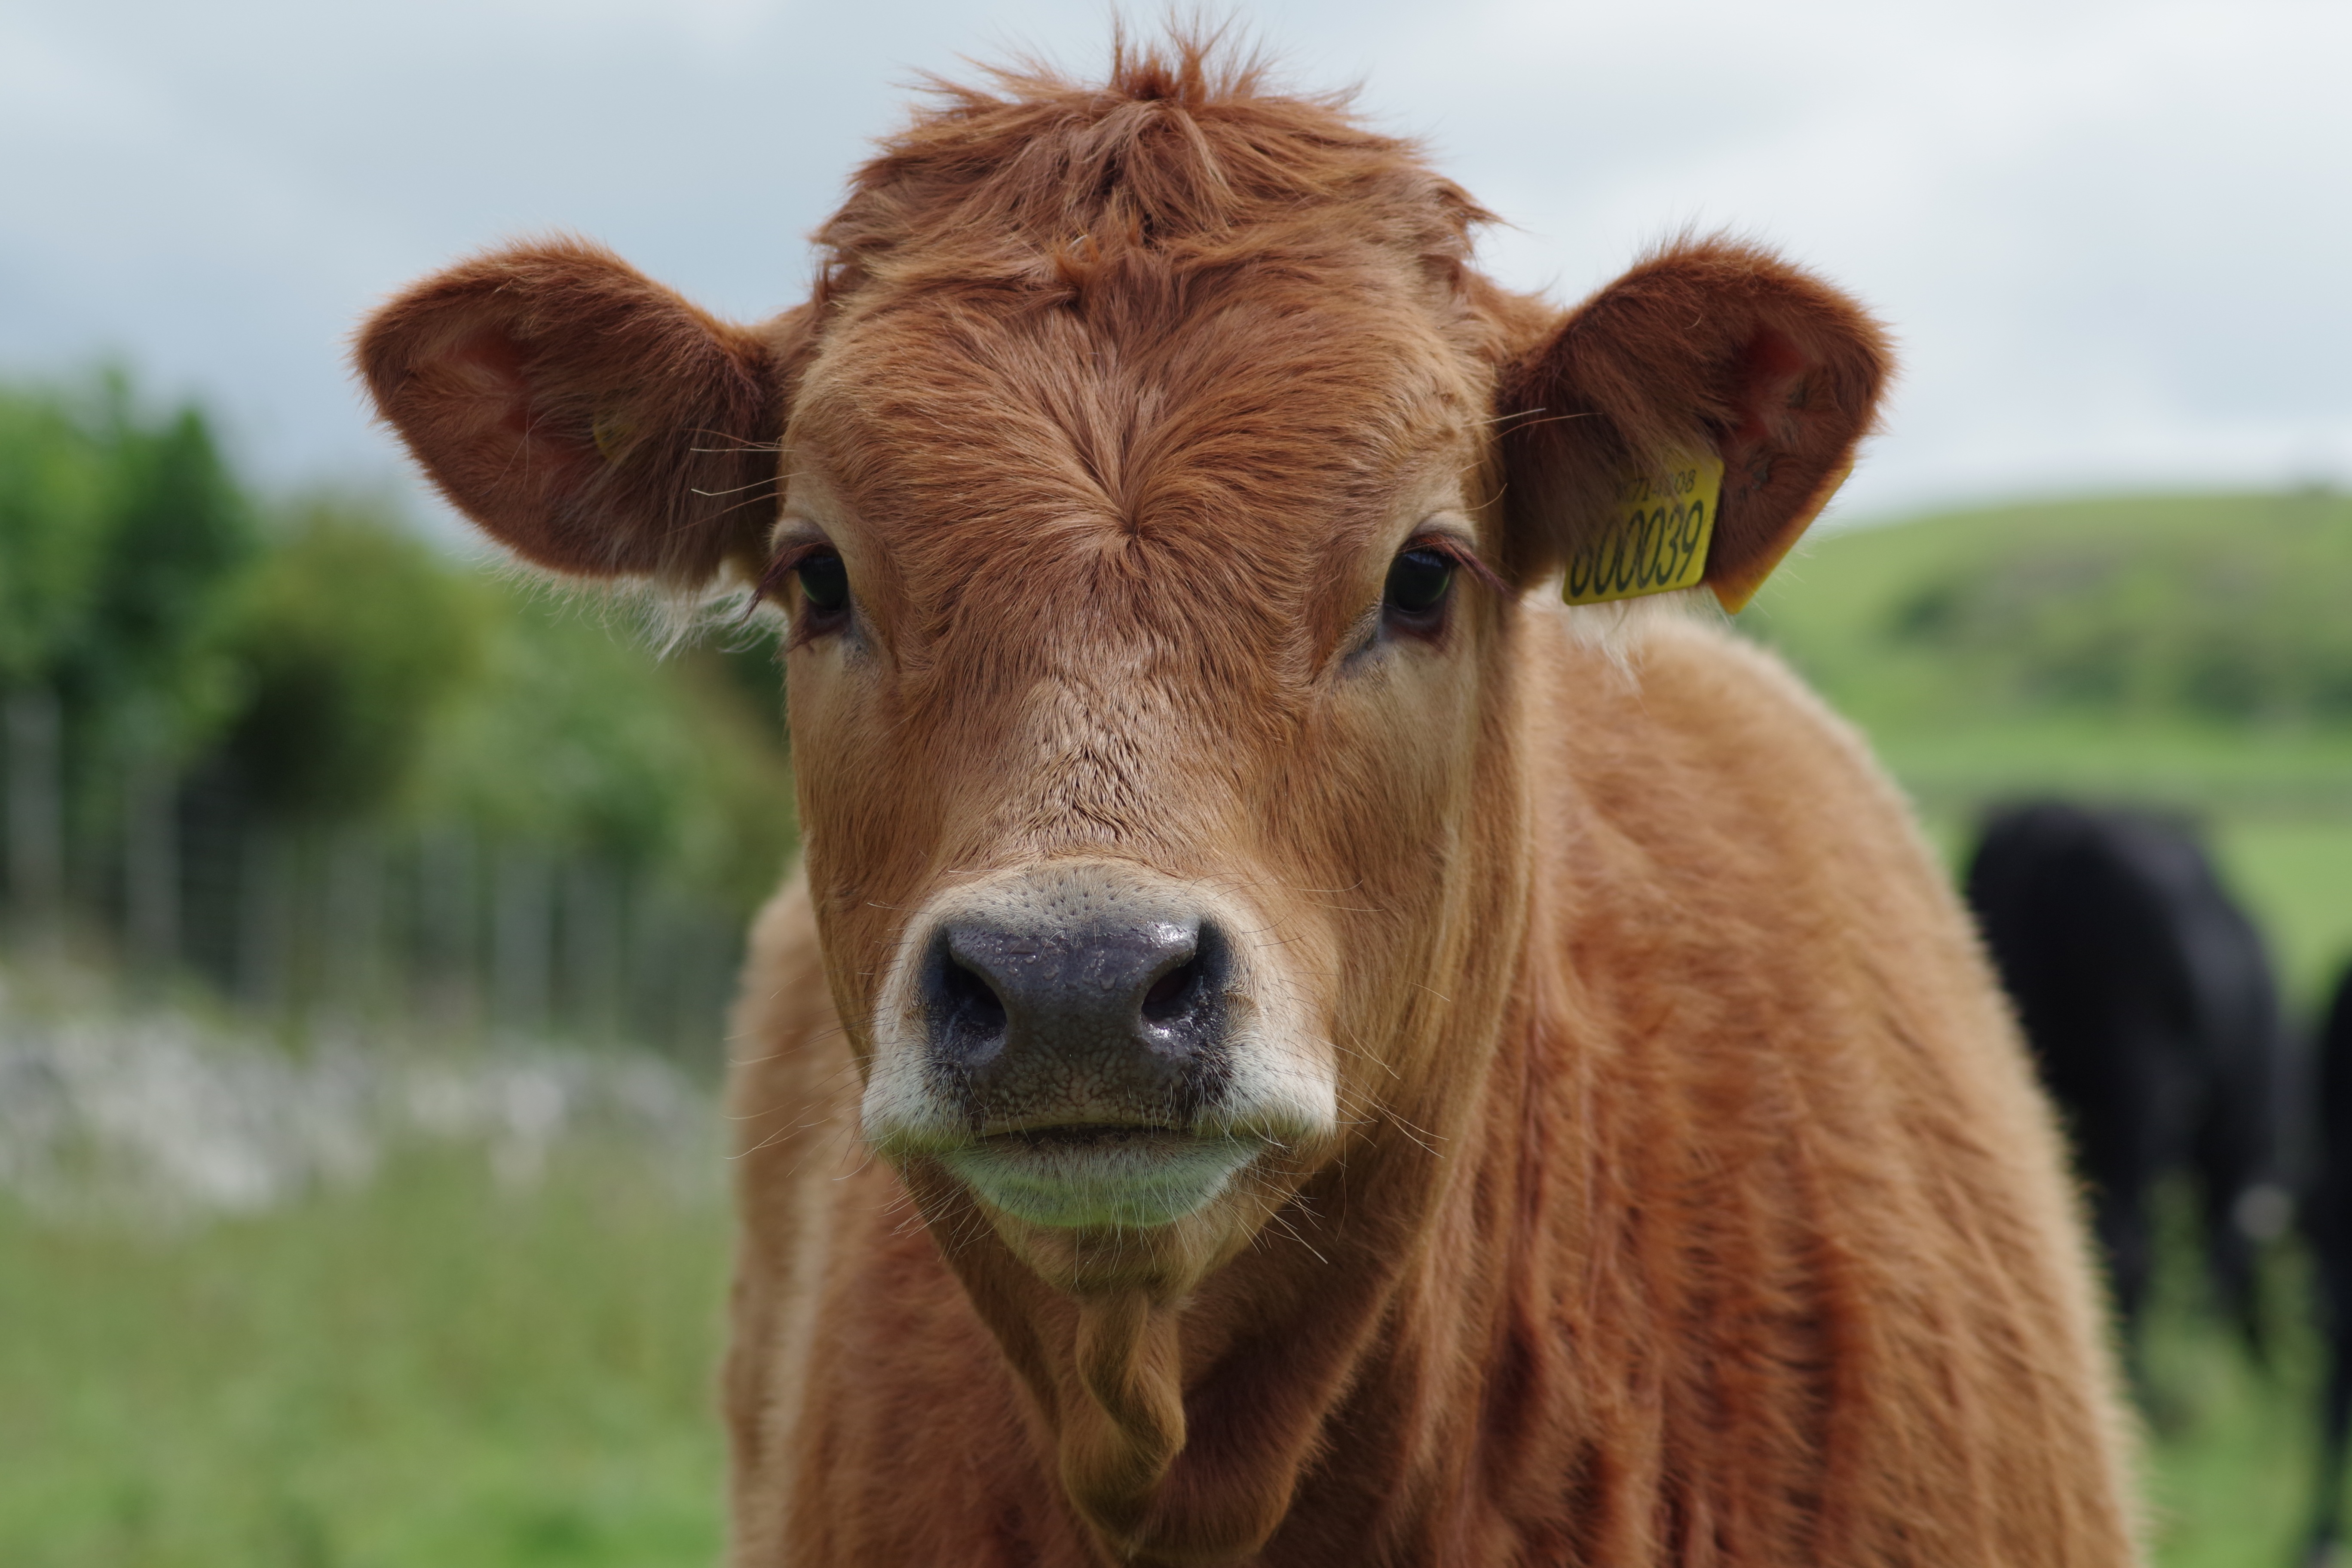
grass, field, farm, meadow, prairie, flower, wildlife, rural, cow, cattle, pasture, grazing, livestock, brown, mammal, agriculture, beef, bovine, fauna, calf, grassland, vertebrate, steer, rural area, cattle like mammal